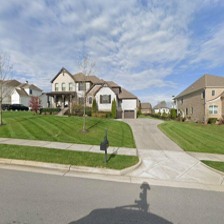
Label: streetView